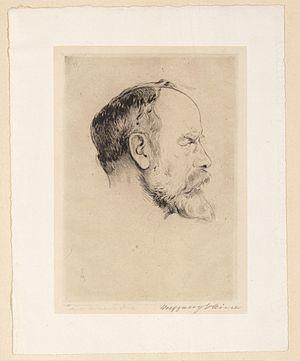
Wolfgang Heine est un juriste, homme politique du SPD, député du Reichstag, Ministre-président de l'État libre d'Anhalt et ministre de Prusse.